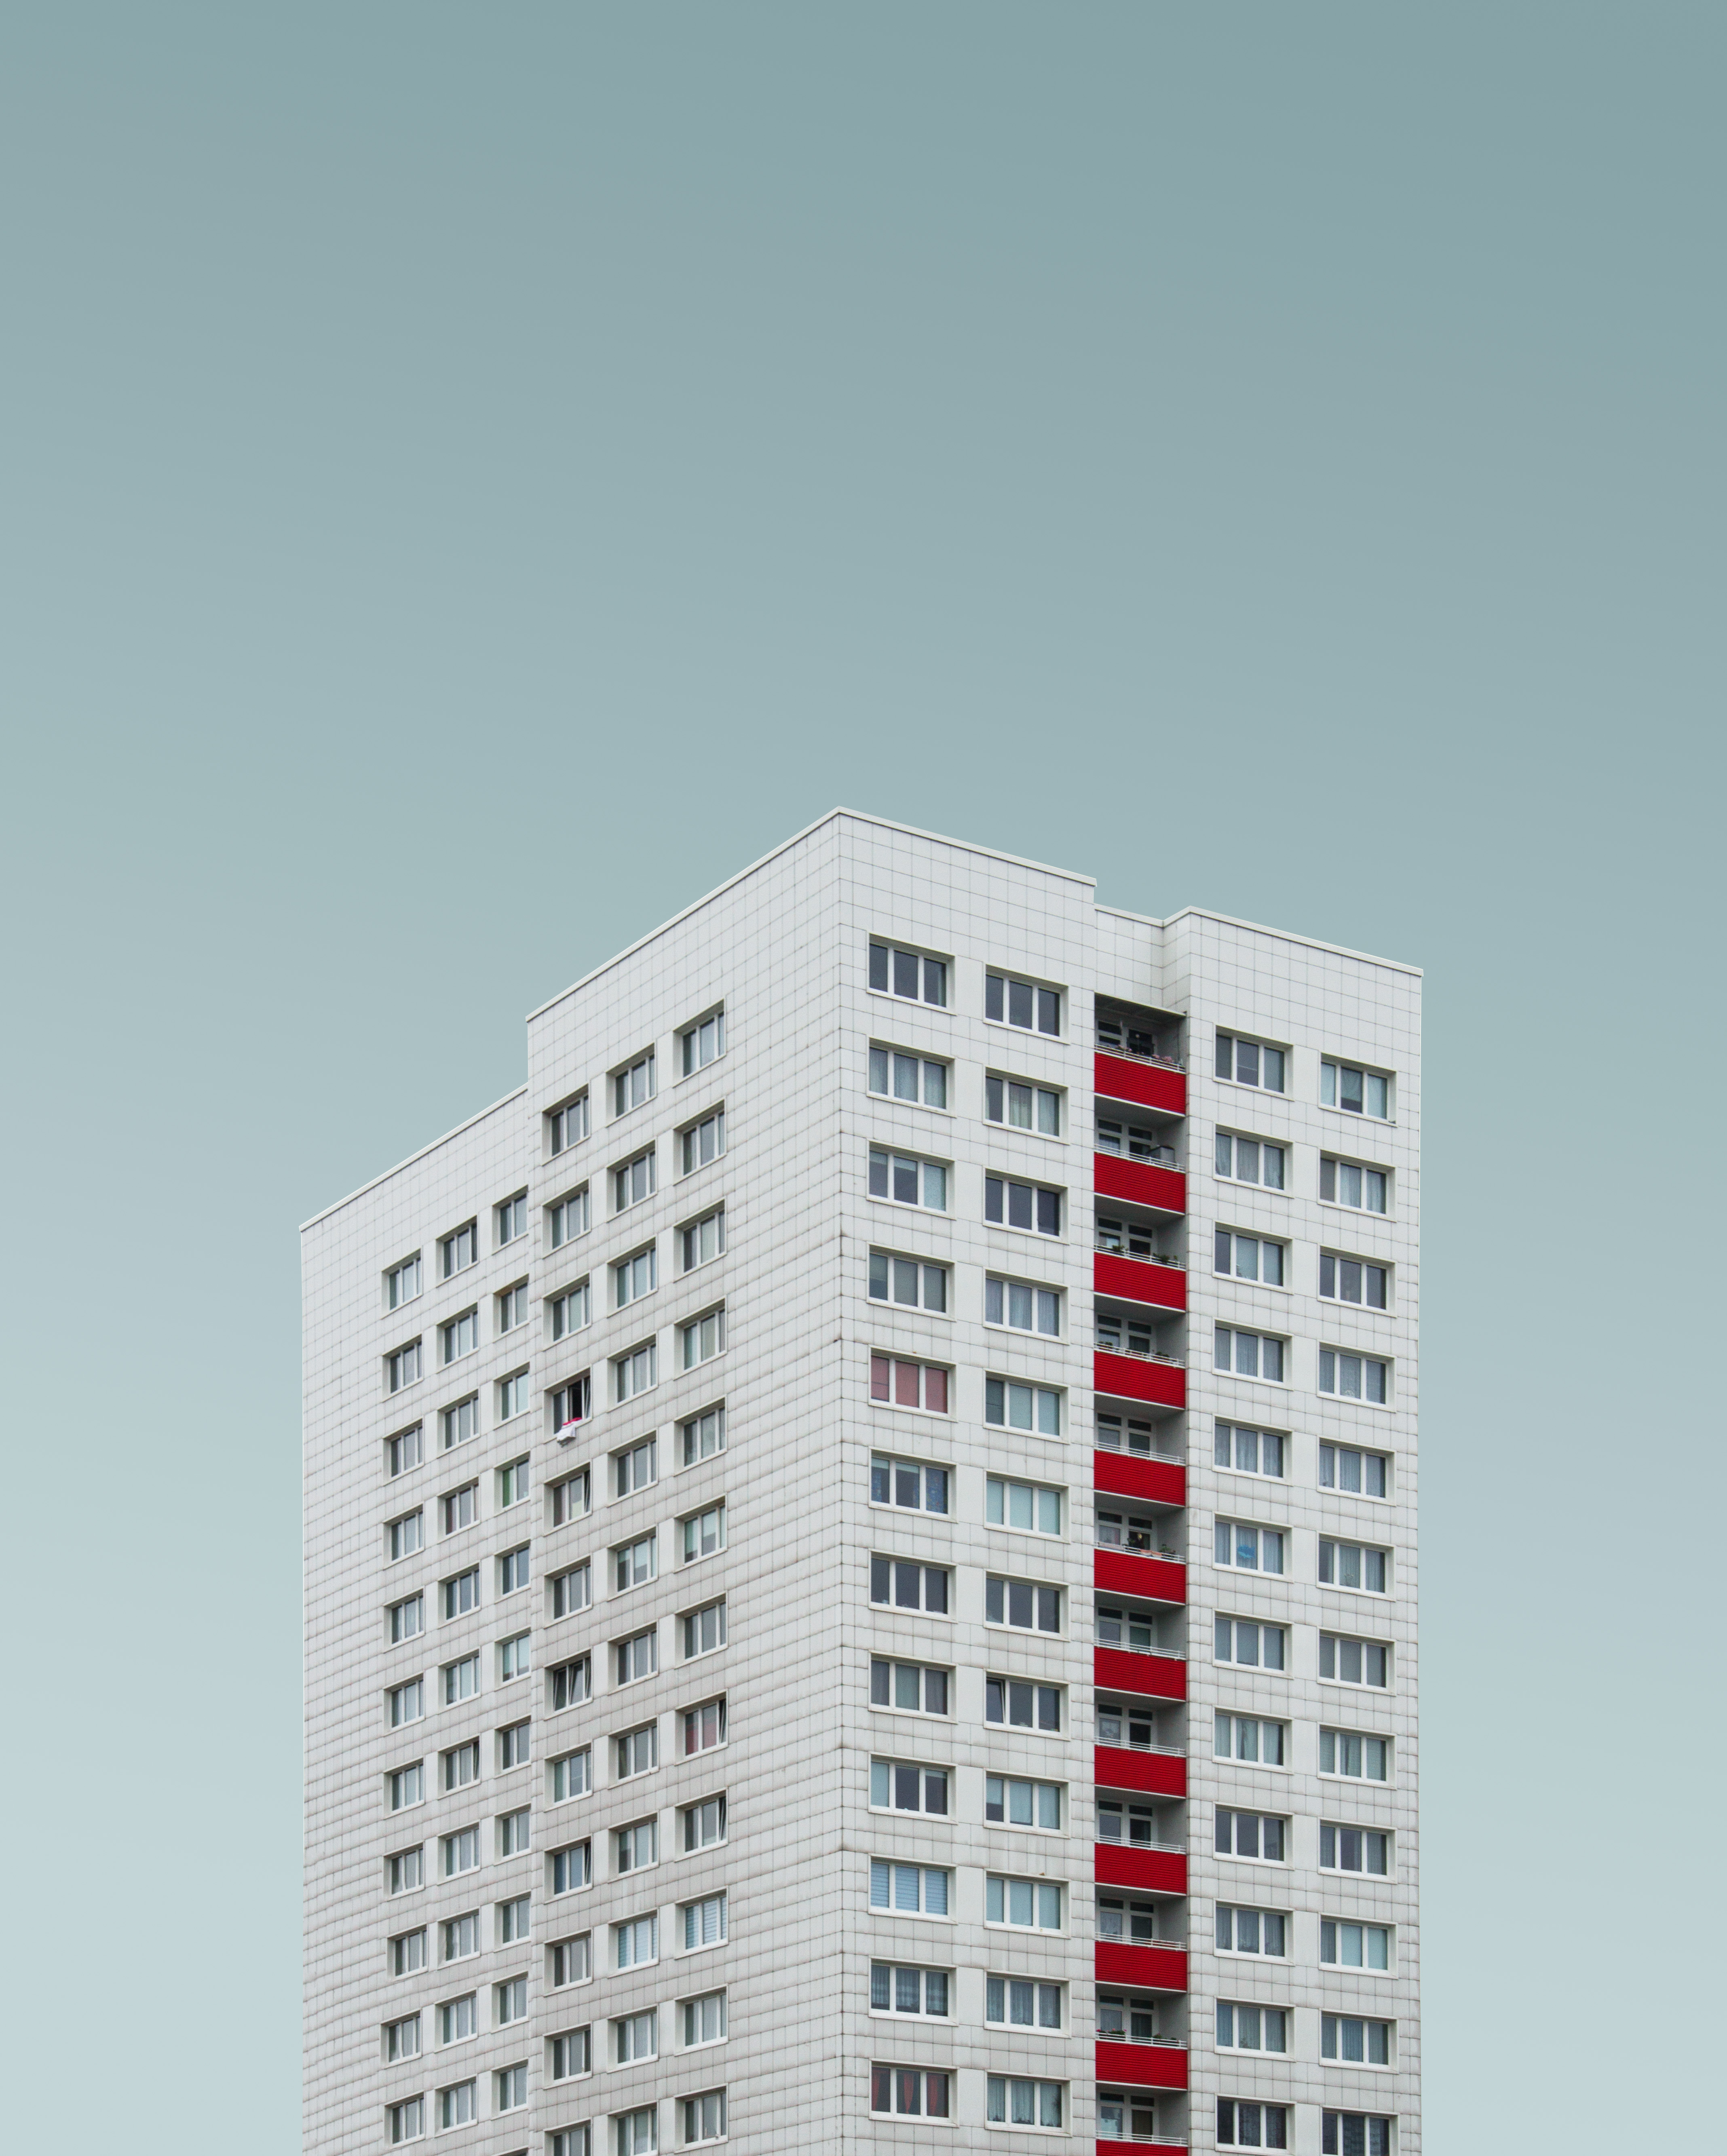
tower block, condominium, metropolitan area, architecture, building, human settlement, daytime, urban area, residential area, apartment, skyscraper, commercial building, city, mixed use, real estate, sky, facade, metropolis, tower, corporate headquarters, urban design, house